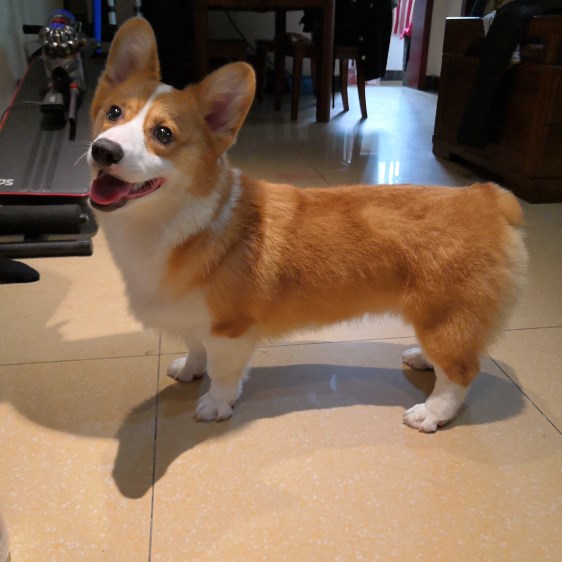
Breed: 2909-n000116-Cardigan